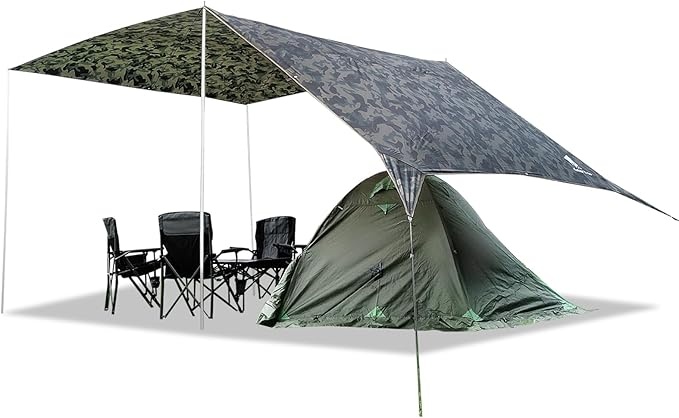
GEERTOP Large Hammokc Rain Fly Shelter 17 x 10ft Waterproof Camping Tarp Awning for Outdoor Backpacking Hiking Survival Travel Camo
Brand: GEERTOP
About This 【Oversized Tarp Shelter】 GEERTOP's camping tarp boasts a generous size of approximately 17.2 x 10 ft, providing ample coverage for a 4-person tent, double hammock, or standard car with ease. Please note: Tarp poles are NOT INCLUDED 【Waterproof/UV Resistant】The tarp for camping is made of thickened 210 T polyester fabric, with PU3000 mm water resistance and UV50+ UV protection, which can keep out wind and rain, to keep your tent or outdoor camping accessories dry 【Portable & Durable】The tarpaulin is made of tear-resistant plaid fabric, which is durable enough to prevent abrasion and puncture. The fabric is also a little flame retardant,which will not burn even in case of little mars. Plenty of front room space for cooking or drinking tea. You can enjoy cooking or have a pleasant communication time .Easy to carry it to anywhere you want 【Easy to set up & Steady】This backpacking tarp is equipped with 8 reflective ropes and 8 aluminum stakes which help each angle to fix, quick to set up in few minutes; To be used it with your camping tents and hammocks to provide a cool resting environment for you. Note: The tarp poles are NOT INCLUDED 【Wide Application】 Various settings can be made according to the number of people and locations. Suitable for various outdoor scenes such as campsites, beaches, forests, mountains, parks, courtyards, etc. The large area tarpaulin has plenty of openness and ventilation is also very good Overview Color : Camo Green Brand : GEERTOP Material : Polyester Water Resistance Level : Water Resistant Number of Items : 1 Recommended Uses For Product : Boating, Backpacking, Beach, Hunting, Picnic, Fishing, Camping, Hiking Product Dimensions : 204'L x 120'W Included Components : 8 reflective ropes, 8 aluminum stakes Size : 17 x 10 ft Ultraviolet Light Protection : True
Category: Sporting Goods > Outdoor Recreation > Camping & Hiking > Tent Accessories > Tent Poles & Stakes